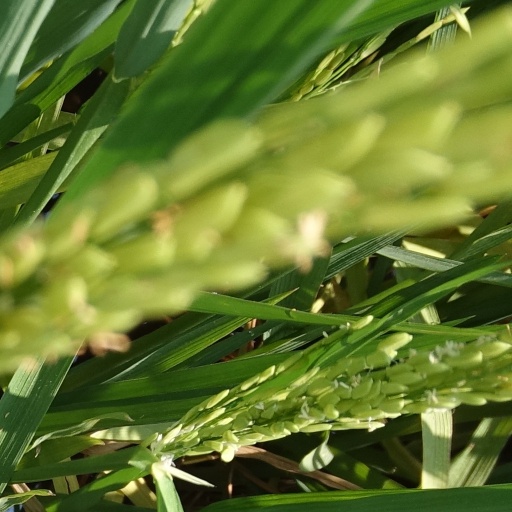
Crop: rice